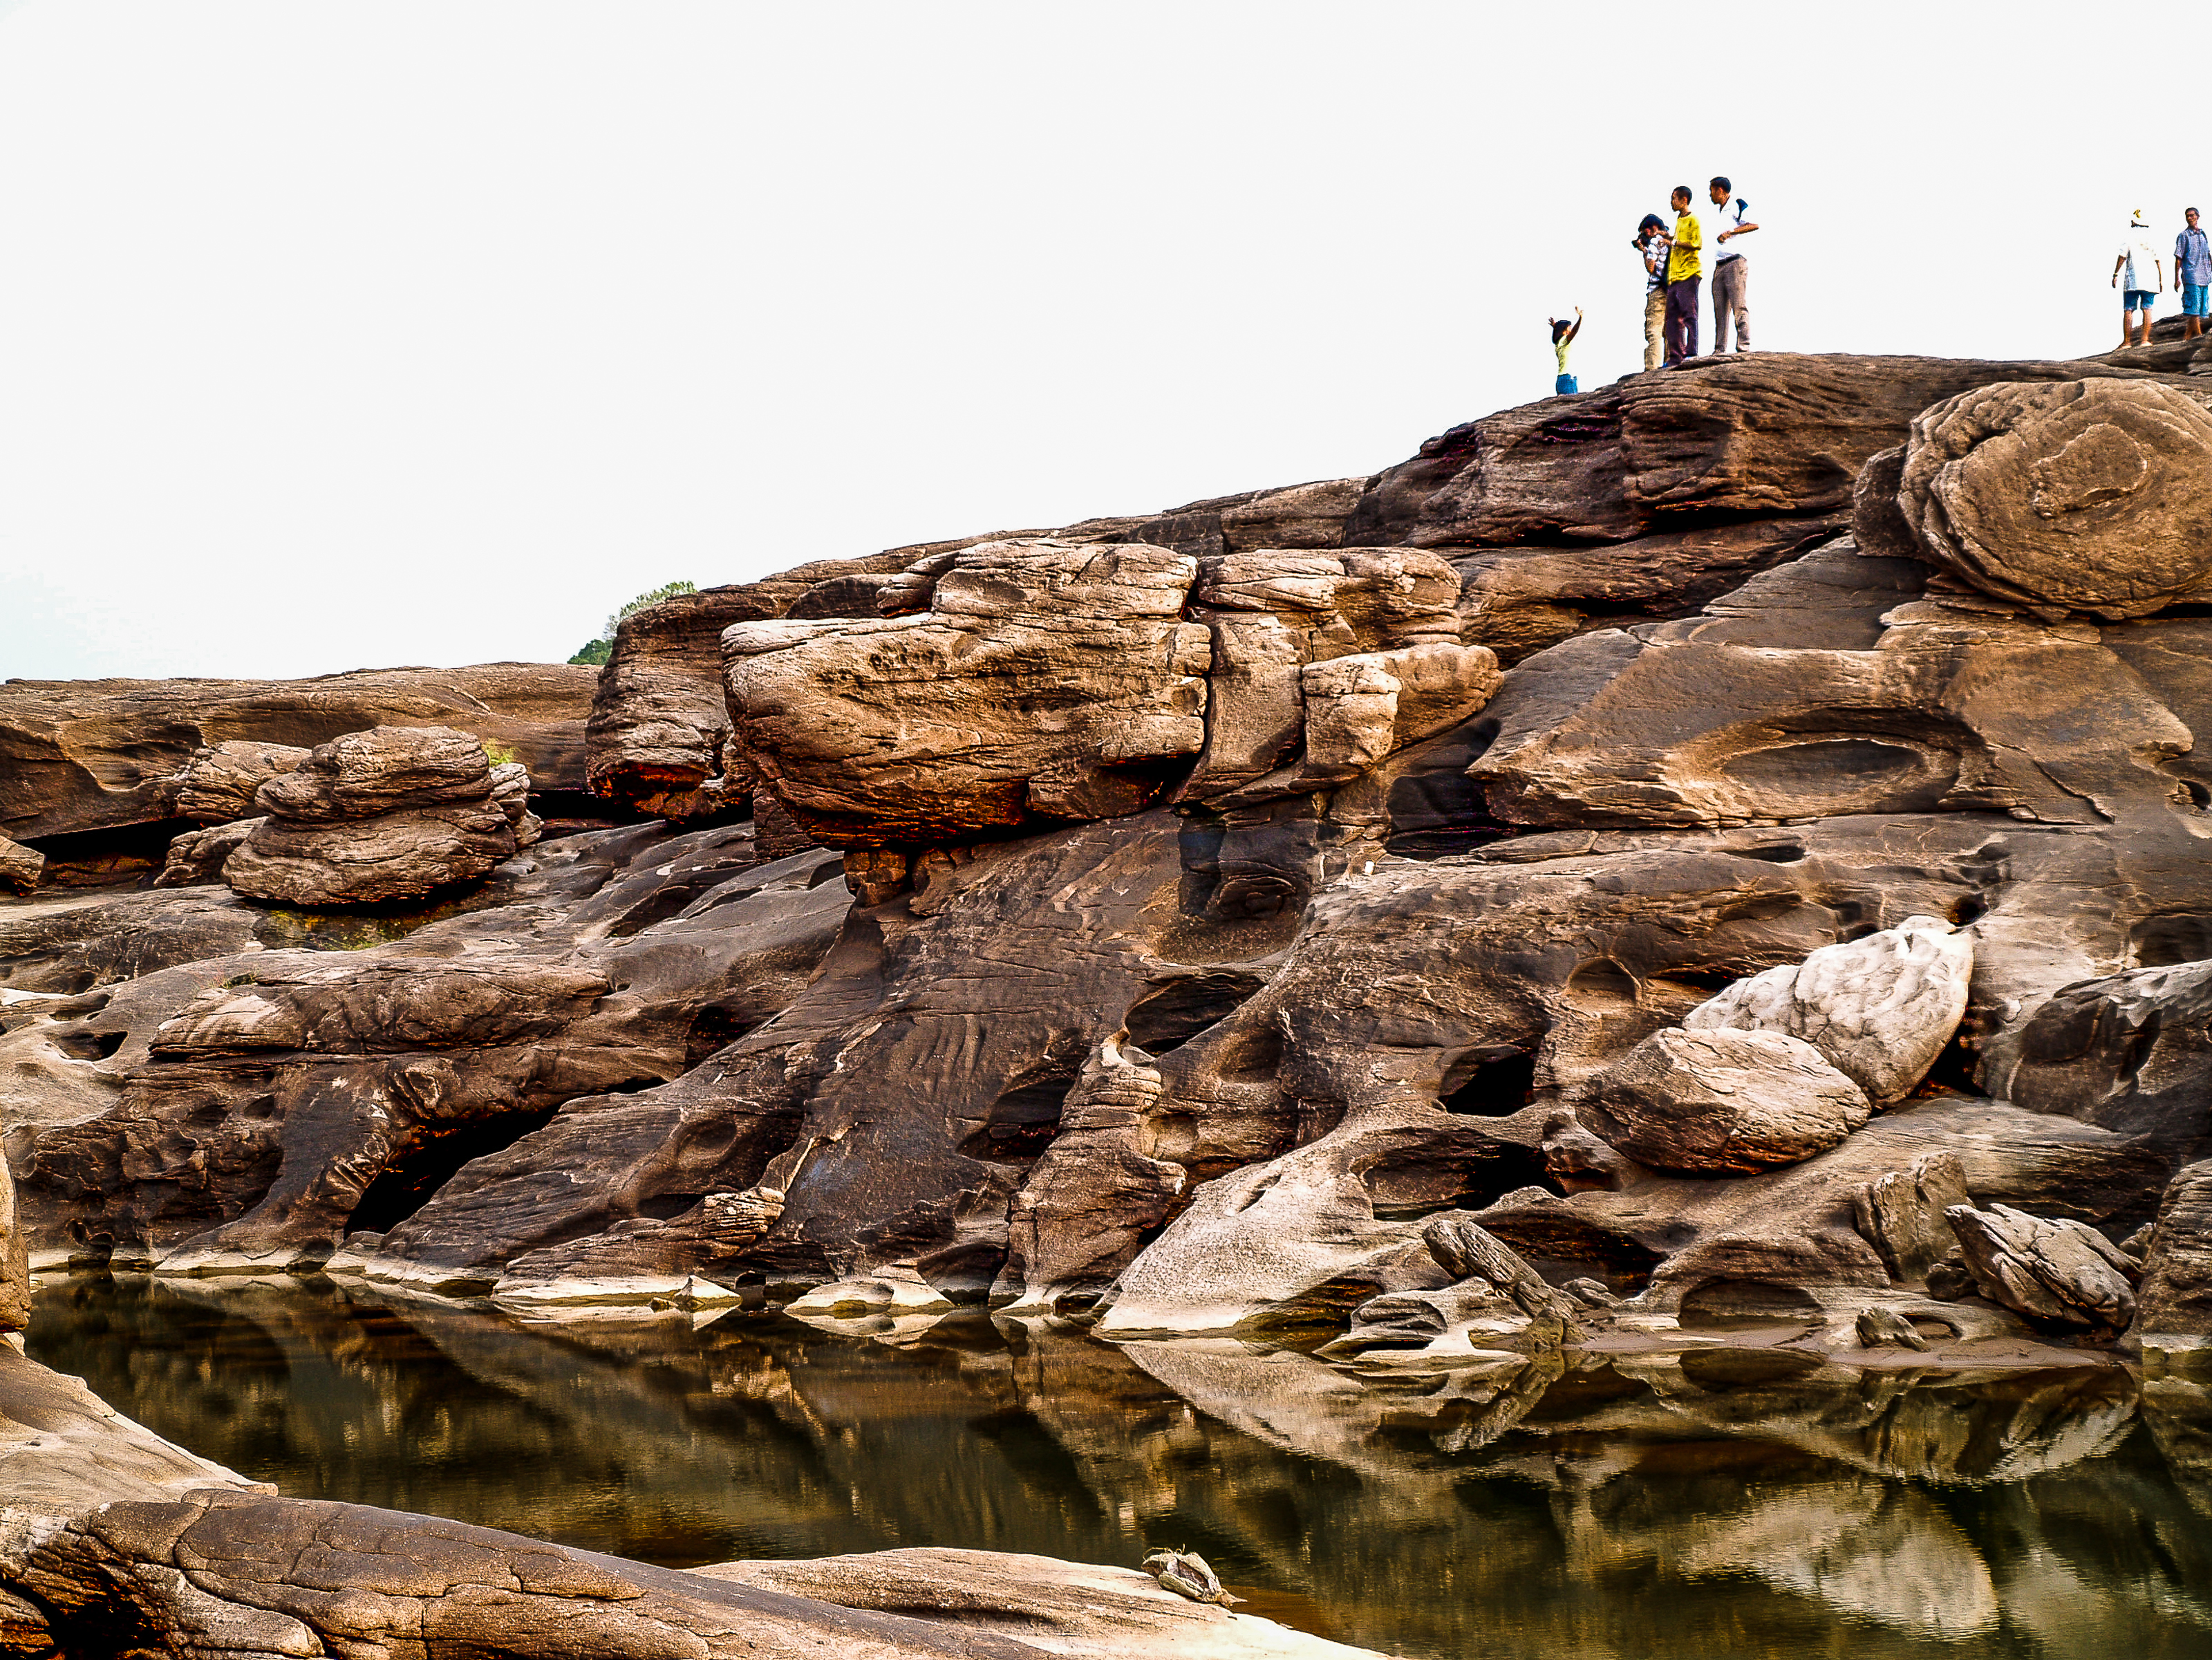
rock, travel, water, landscape, stone, view, tropical, thailand, sky, nature, sampanbok, beautiful, landmark, natural, summer, river, park, canyon, scenery, vacation, unseen, outdoor, thai, amazing, grand, mekong, background, tourist, hole, rocky, badlands, geology, bedrock, outcrop, formation, wood, wadi